2018 Arab Basketball Championship

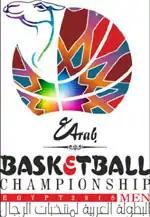

2018 Arab Basketball Championship for Men was the 23rd edition of the Arab Basketball Championship, a men's basketball regional championship of Arab world that ended with Saudi Arabia being crowned winner. The tournament was hosted by Egypt for the ninth time and featured 5 teams.